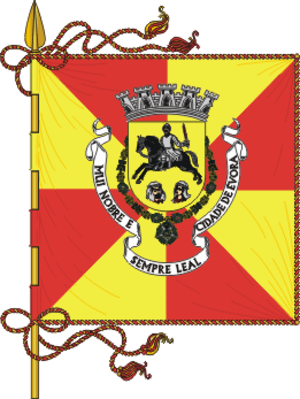
Chartres est une commune française, préfecture du département d'Eure-et-Loir, dans la région Centre-Val de Loire. La ville se situe à environ quatre-vingt-dix kilomètres de Paris. Elle est surnommée « Capitale de la lumière et du parfum ».